Butterfly curve (algebraic)

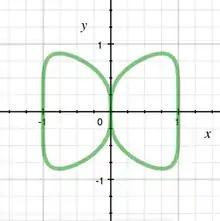
formula_1

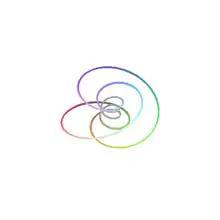
The butterfly curve singularity link

In mathematics, the algebraic butterfly curve is a plane algebraic curve of degree six, given by the equation